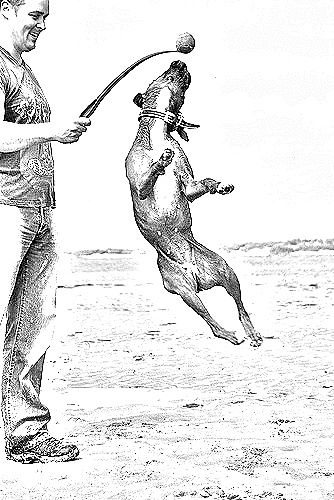
Portrait style: Sketch Portrait